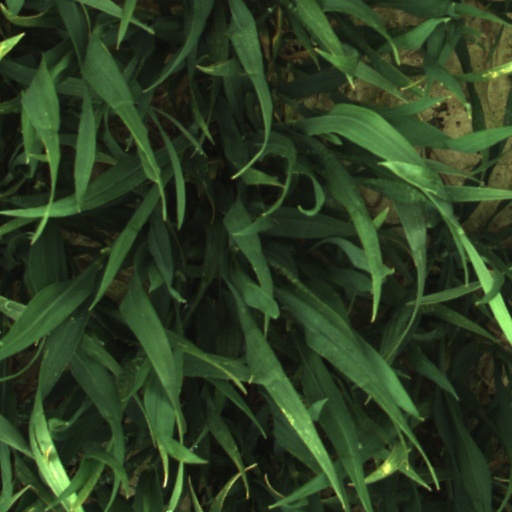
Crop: wheat